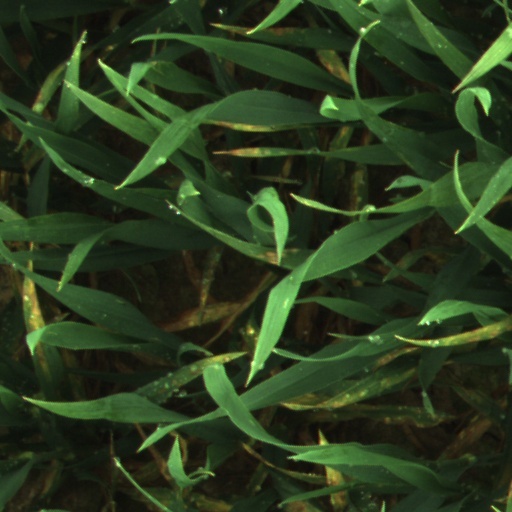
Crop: wheat